Sankey diagram

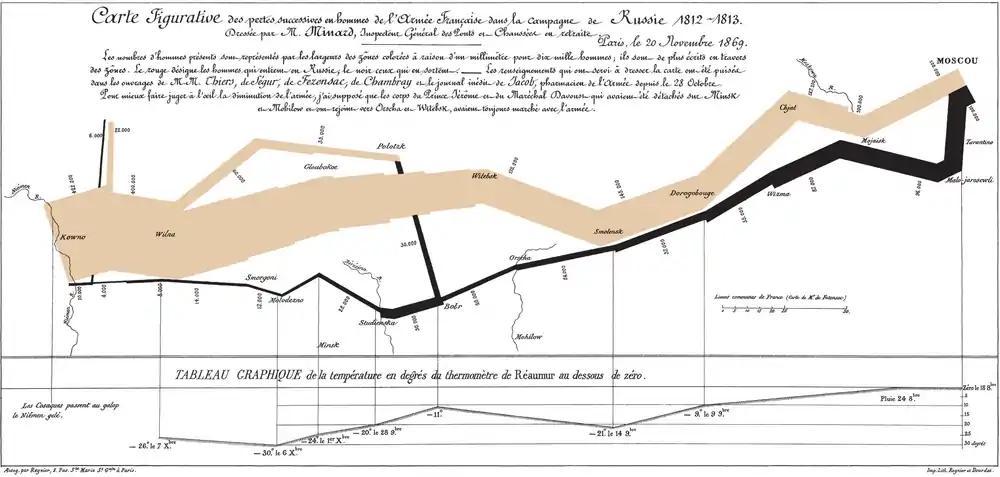
Minard's diagram of Napoleon's invasion of Russia, using the feature now named after Sankey

One of the most famous Sankey diagrams is Charles Minard's Map of Napoleon's Russian Campaign of 1812. It is a flow map, overlaying a Sankey diagram onto a geographical map. It was created in 1869, predating Sankey's diagram of 1898. Minard had used this form of diagram for visualising flow of goods and transport of people from at least since 1844.